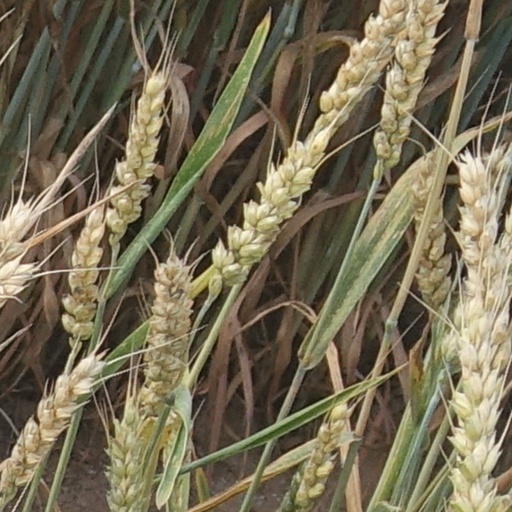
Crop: wheat